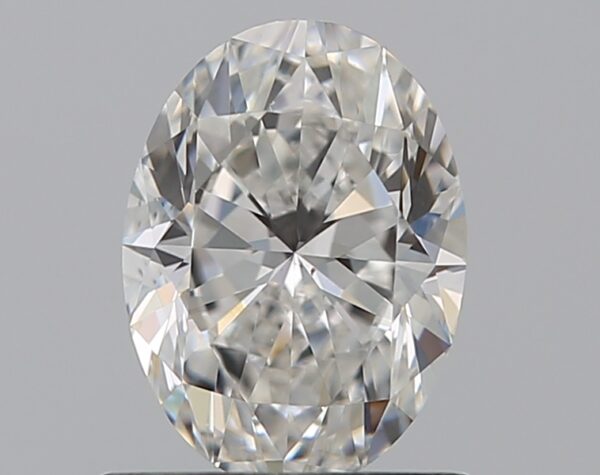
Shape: oval
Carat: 0.7
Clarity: VS1
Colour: F
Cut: EX
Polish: EX
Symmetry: VG
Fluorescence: M
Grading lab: GIA
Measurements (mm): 6.73 x 4.92 x 3.15